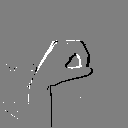
ASL letter: o